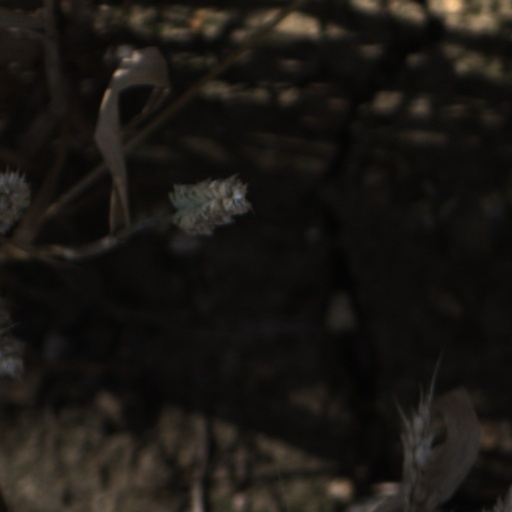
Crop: wheat